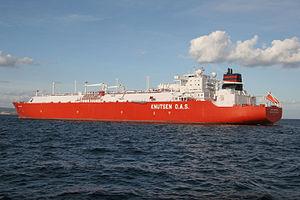
Methanier approvisionnant du GNL
Naturgy est une entreprise d'origine espagnole du secteur de l'énergie. Ses activités principales sont la distribution et commercialisation de gaz naturel et d'électricité. Son siège social a été transféré de Barcelone à Madrid suite au processus d'indépendance catalan. Gas Natural Fenosa est cotée sur le marché des quatre Bourses espagnoles et fait partie de l’indice Ibex 35. Ses actionnaires principaux sont en 2015 : à 23,4 % des investisseurs institutionnels internationaux, à 24,4 % La Caixa, à 20 % Repsol, 20 % GIP, 8,2 % retail et à 4 % Sonatrach.